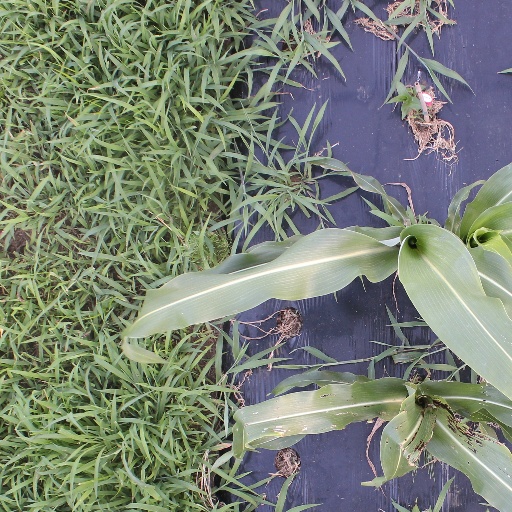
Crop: sorghum